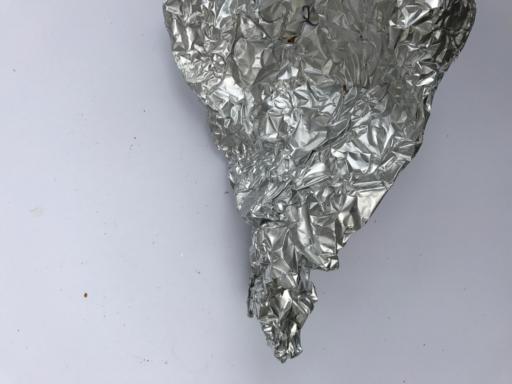
Label: metal